William Wurtenburg

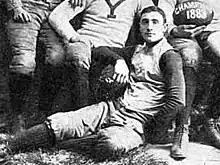
Wurtenburg as a member of the 1888 Yale football team

William Charles Wurtenburg (December 24, 1863 – March 26, 1957) was an American college football player and coach. Born and raised in Western New York to German parents, Wurtenburg attended the prestigious Phillips Exeter Academy, where he played football. He enrolled in classes at Yale University in 1886 and soon earned a spot on the school's football team. He played for Yale from 1886 through 1889, and again in 1891; two of those teams were later recognized as national champions. His 35-yard run in a close game in 1887 against rival Harvard earned him some fame. Wurtenburg received his medical degree from Yale's Sheffield Scientific School in 1893.